Ben Nighthorse Campbell

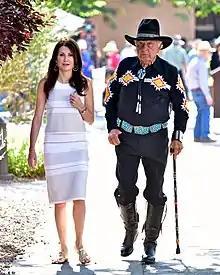
Retired senator Ben Nighthorse Campbell, along with his daughter Shanan Campbell Wells, visiting the Santa Fe Indian Market in August 2015

In late 2018, Campbell joined several former Republican and Democratic senators in signing a letter supporting then-Special Counsel Robert Mueller's investigation into alleged Russian collusion in the 2016 election. But he opposed the impeachment of President Donald Trump, defending Trump and calling it "a waste of time". He also questioned why the Democrats would move to impeach knowing they would fail to convict in the Senate, saying, "The cost of this and what it does to the country, it kind of tears the fabric of the nation apart."